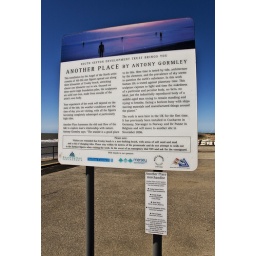
sign explaining what the strange metal bodies are dotted around the beach at crosby in liverpool